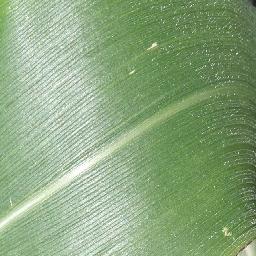
Label: Corn_(Maize)___Healthy